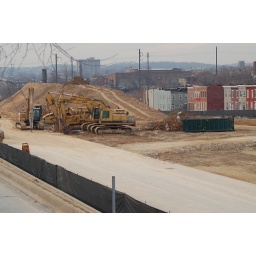
MARC is building a new train station and parking lot in West Baltimore